Kampir Tepe

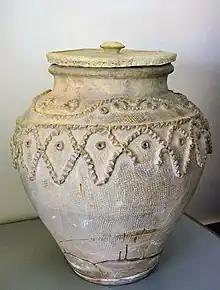
Kampyr Tepe (Alexandria Oxiana) end 4th cent BCE-1st cent CE Hellenistic Port Storage Pot.

Excavation of a terraced house in the southeast part of Kampir Tepe revealed a pit filled with moulds for early Hellenistic vessels. It is thought that these were ritual items placed here during a sacrifice to the gods. Larger pieces of pottery are also still visible at the site